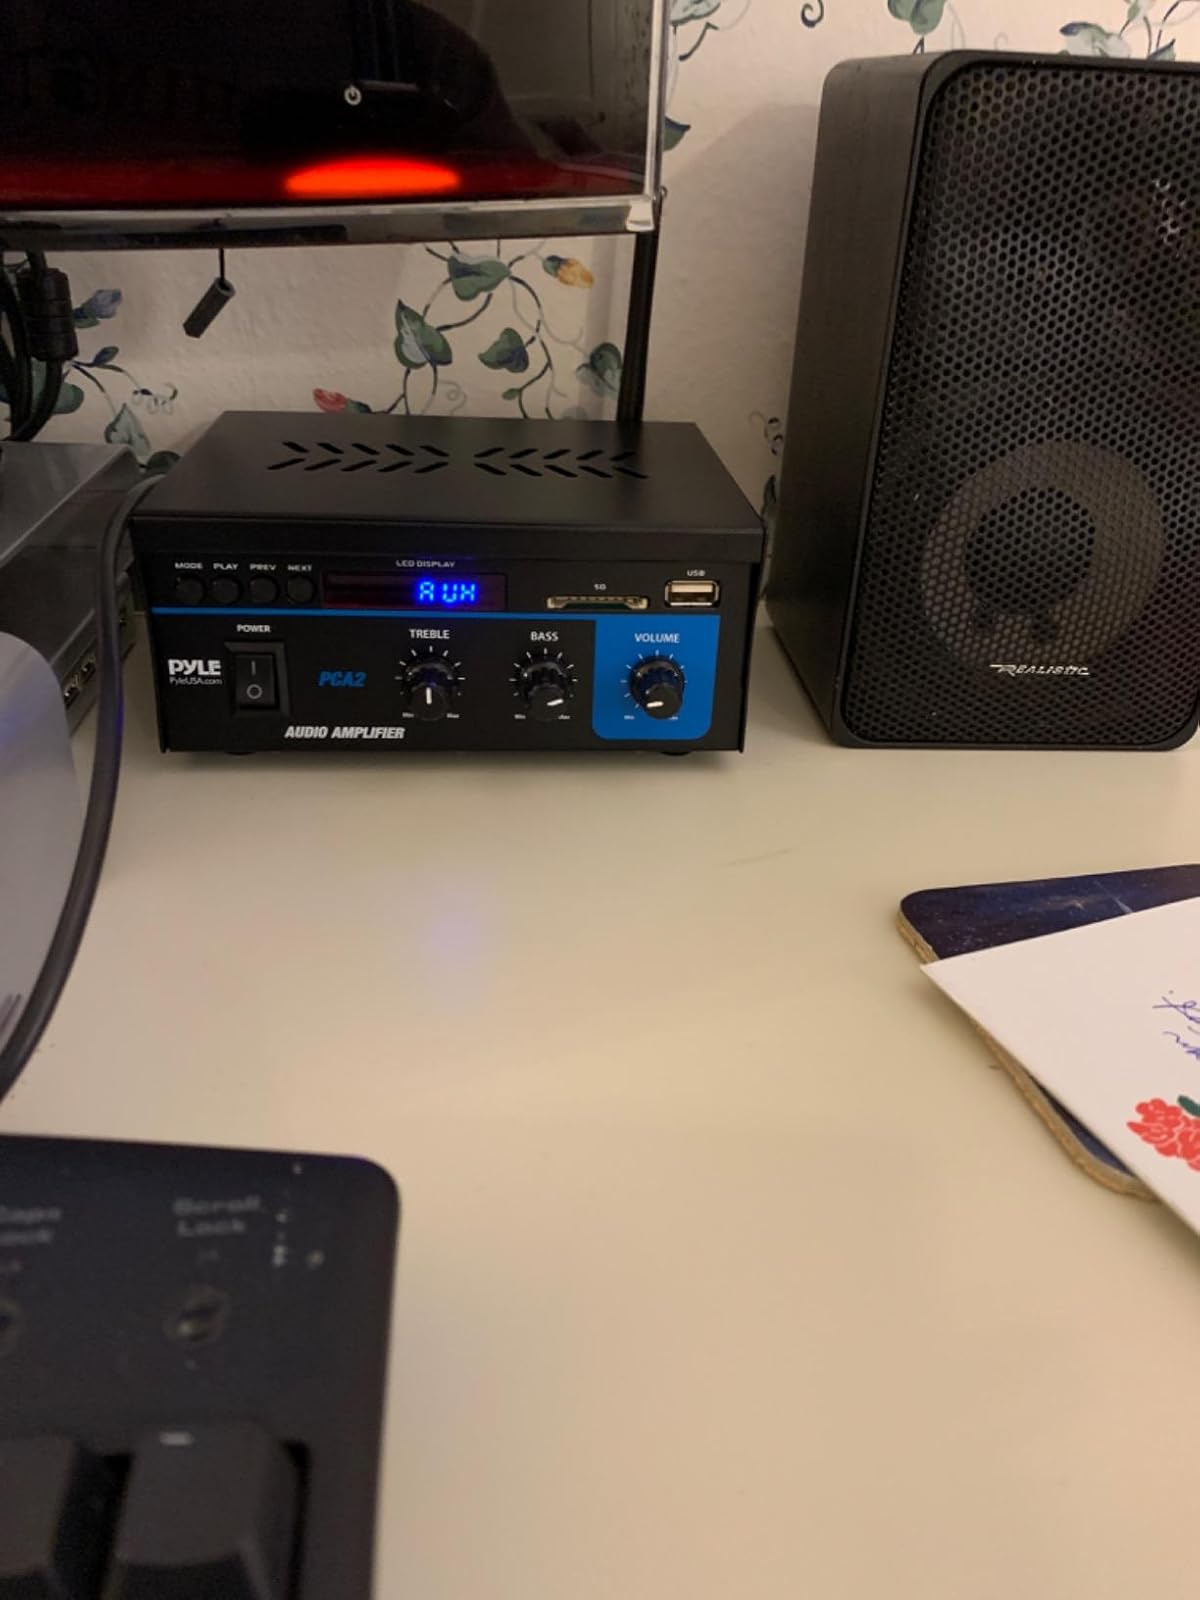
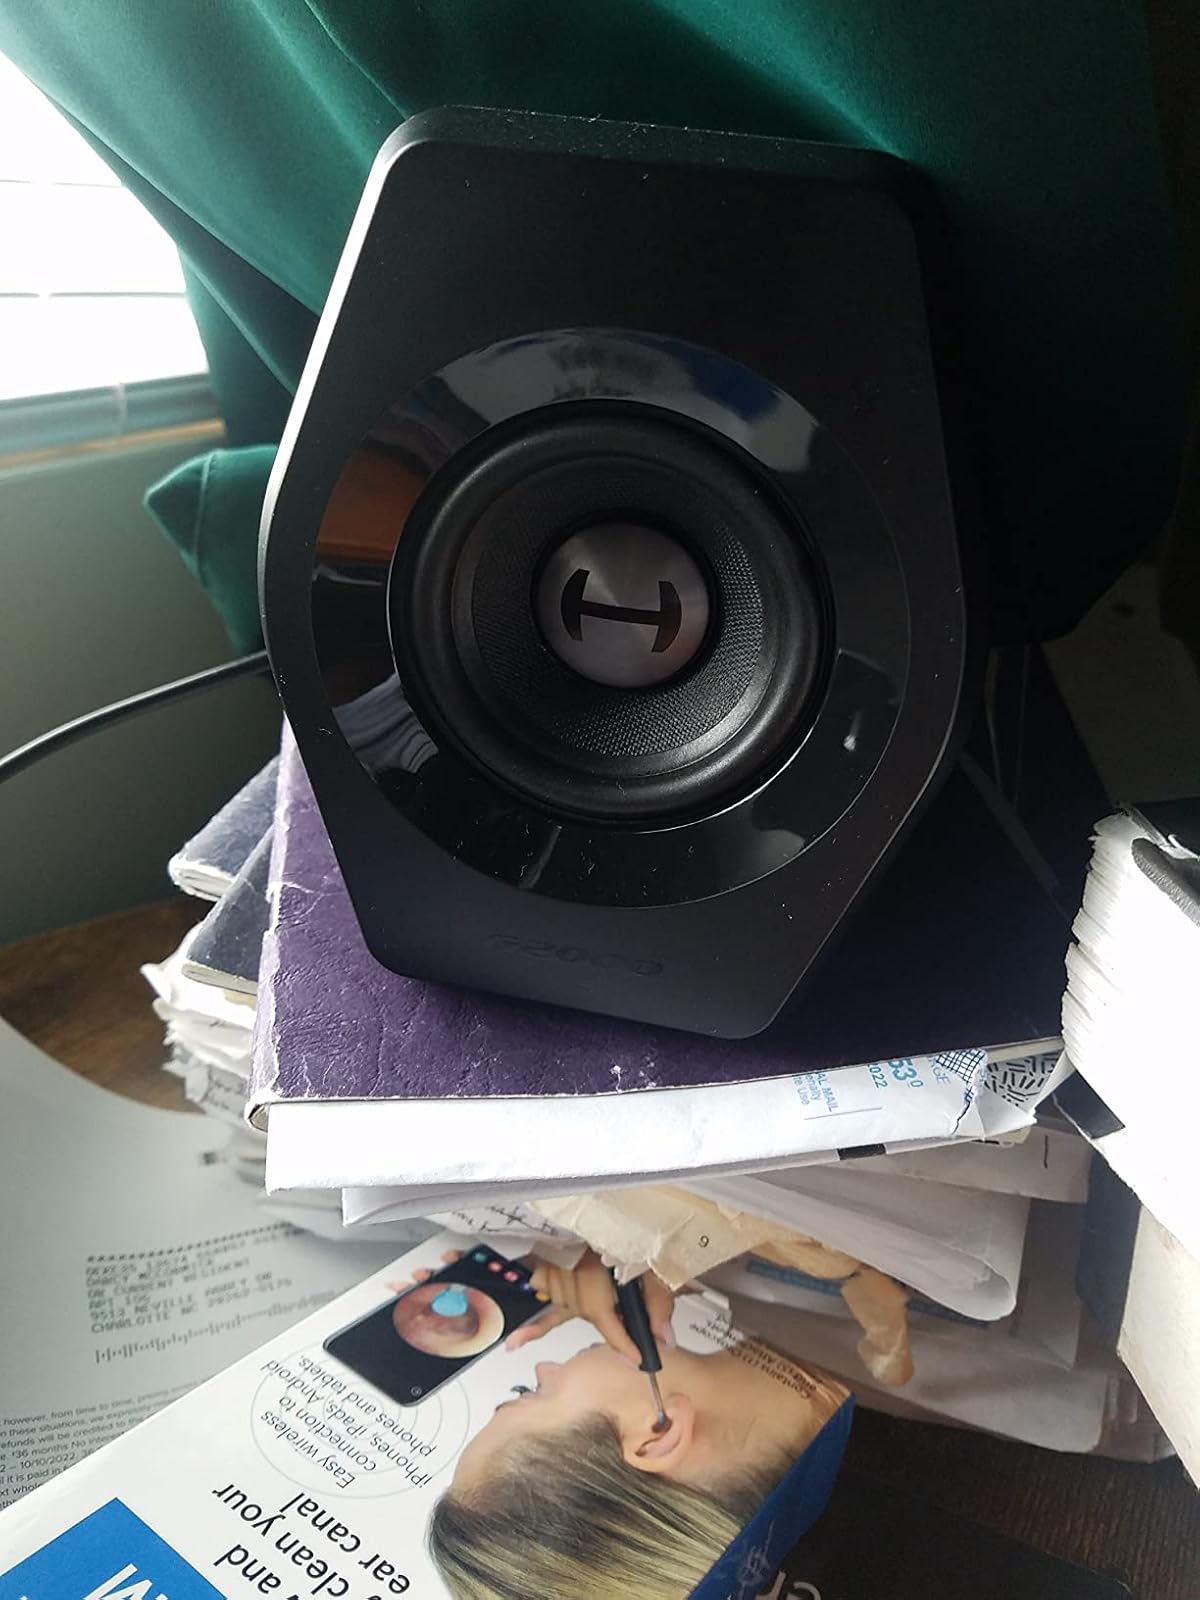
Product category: speaker
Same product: no